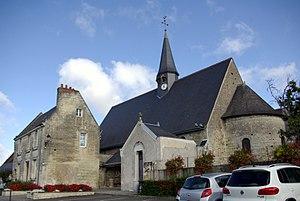
Église Saint-Pierre de Parçay-Meslay. This building is en partie classé, en partie inscrit au titre des Monuments Historiques. It is indexed in the Base Mérimée, a database of architectural heritage maintained by the French Ministry of Culture,
L'église Saint-Pierre est une église localisée dans la commune de Parçay-Meslay, en Indre-et-Loire. Elle a été précédée d'une église conçue en bois et construite vers la fin du Xᵉ siècle. L'actuelle édifice parcillon, placé sous le vocable de Saint Pierre, a été bâtie durant la seconde moitié du XIᵉ siècle. L'église de Saint Pierre était du ressort de l'abbaye de Marmoutier.